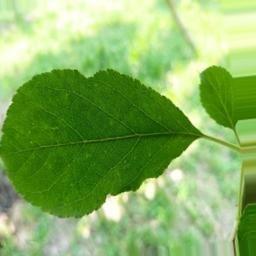
Label: Healthy